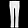
Label: Trouser